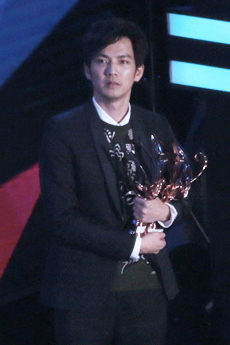
จง ฮั่นเหลียง

| name = จง ฮั่นเหลียง
| image = 160409 深圳 音乐风云榜 -吴磊- -朴宝剑- -钟汉良- 9P (9) (cropped).jpg
| heights = 183
| birthname = จง ฮั่นเหลียง
| occupation = นักร้อง/นักแสดง
| homepage =
| ตุ๊กตาทอง =
| สุพรรณหงส์ =
| ชมรมวิจารณ์บันเทิง =
| โทรทัศน์ทองคำ =
| imdb_id = 0161308
| ส่วนเกี่ยวข้อง =
จง ฮั่นเหลียง หรือ วอลเลซ จง (; ชื่อภาษาอังกฤษ: Wallace Chung, Zhong Hanliang) เป็นนักร้องและนักแสดงชาวฮ่องกงที่มีชื่อเสียงมากคนหนึ่ง ที่ดังจากบทจักรพรรดิคังซี|ฮ่องเต้คังซีใน อุ้ยเสี่ยวป้อ และเฉียวฟงใน 8 เทพอสูรมังกรฟ้า (ละครโทรทัศน์ พ.ศ. 2556)|8 เทพอสูรมังกรฟ้า
==ประวัติ==
จง ฮั่นเหลียง (钟汉良) (Wallace Chung) จง ฮั่นเหลียง หรือ วอลเลซ จง (จีนตัวย่อ: 钟汉良; จีนตัวเต็ม: 鍾漢良; พินอิน: Zhong Hànliáng; ชื่อภาษาอังกฤษ: Wallace Chung, Zhong Hanliang) เป็นนักร้องและนักแสดงชาวฮ่องกง เริ่มต้นเข้าวงการเมื่อปี 1993 กับ TVB ฮ่องกง โดยแสดงเรื่อง The Chord to Victory แสดงเป็น Kenny Bee ซึ่งเป็นสมาชิกของวง เดอะวินเนอร์ส (อังกฤษ: The Wynners, จีนตัวเต็ม: 溫拿, จีนตัวย่อ: 温拿, พินอิน: wēn nā) ในปี 1995 วอลเลซ ได้ย้ายไปอยู่ที่ไต้หวันและเป็นนักร้องของค่าย Samuel Tai โดยผลงานเพลงที่สร้างชื่อเสียงก็มาจาก อัลบั้ม OREA ในปี1995 โดยเฉพาะท่าเต้น จนได้รับการขนานนามว่า "Little Sun." โดยผลงานขึ้นสู่อันดับหนึ่งของชาร์ตอยู่หลายสัปดาห์
ต่อมา วอลเลซ ได้รับงาน ละครโทรทัศน์และภาพยนตร์ ในจีนแผ่นดินใหญ่ โดยมีผลงานที่ได้รับความนิยมหลายต่อหลายเรื่องไม่ว่าจะเป็นบทของ ฮ่องเต้คังซี ในเรื่อง อุ้ยเสี่ยวป้อ เทพบุตรเจ้าสำราญ ฟู่หงเสว่ ใน ขอบฟ้า จันทรา ดาบ หรือล่าสุดที่สร้างชื่อให้ก็คือ บท เฉียวฟง/เซียวฟง ใน แปดเทพอสูรมังกรฟ้าปี 2012
== ผลงานเพลง ==
* 1995: OREA
* 1995: By Your Side (在你身邊)
* 1996: Miracle (奇蹟)
* 1996: Present (一千種不放心 / 禮物)
* 1997: Passionate (親熱)
* 1997: Narcissism Remix (自戀舞星級)
* 1998: Do You Love Him? (妳愛他嗎?)
* 1998: Love Quadratic (鍾情二次方)
* 2000: Most are Wonderful (最是精彩)
* 2004: Soul Man (流向巴黎)
* 2010: All Eyes On Me (視覺動物)
=== เพลงประกอบละคร ===
* Yi Wan Ci Hu Han (一万次呼喊) Ten Thousand Shouts, with Shi Xiao Qun, from Kang Xi Mi Shi (2006)
* Bu Tai Wen Rou (不太溫柔) Not So Gentle, The Four Detective Guards ending theme song - Taiwan broadcast (2004)
* An Lian Xiang Zha Dan (暗恋像炸弹) A Secret Crush is like a Bomb, Secretly Loving You opening theme song (2002)
* Bai Se Mo Li Hua (白色茉莉花) White Jasmine, with Zheng Jia Yu, Feng Chen Wu Die ending theme song (2001)
* A Thousand Types of Unease (一千種不放心), The Chord to Victory ending theme song (1993)
== ผลงานด้านการแสดง ==
===ภาพยนตร์===
===ละครโทรทัศน์===
==โฆษณา==
* 2007: Nixiden, Kappa
* 2003: PUMA
* 1995: Tong Yi Ao Lei Te (统一奥雷特), Kuai Kuai Peacock Snack, SODA
* 1993: Fuji Film
* 1990: McDonald's
== อ้างอิง ==
หมวดหมู่:นักร้องฮ่องกง
หมวดหมู่:นักแสดงฮ่องกง
หมวดหมู่:นักแสดงจีน